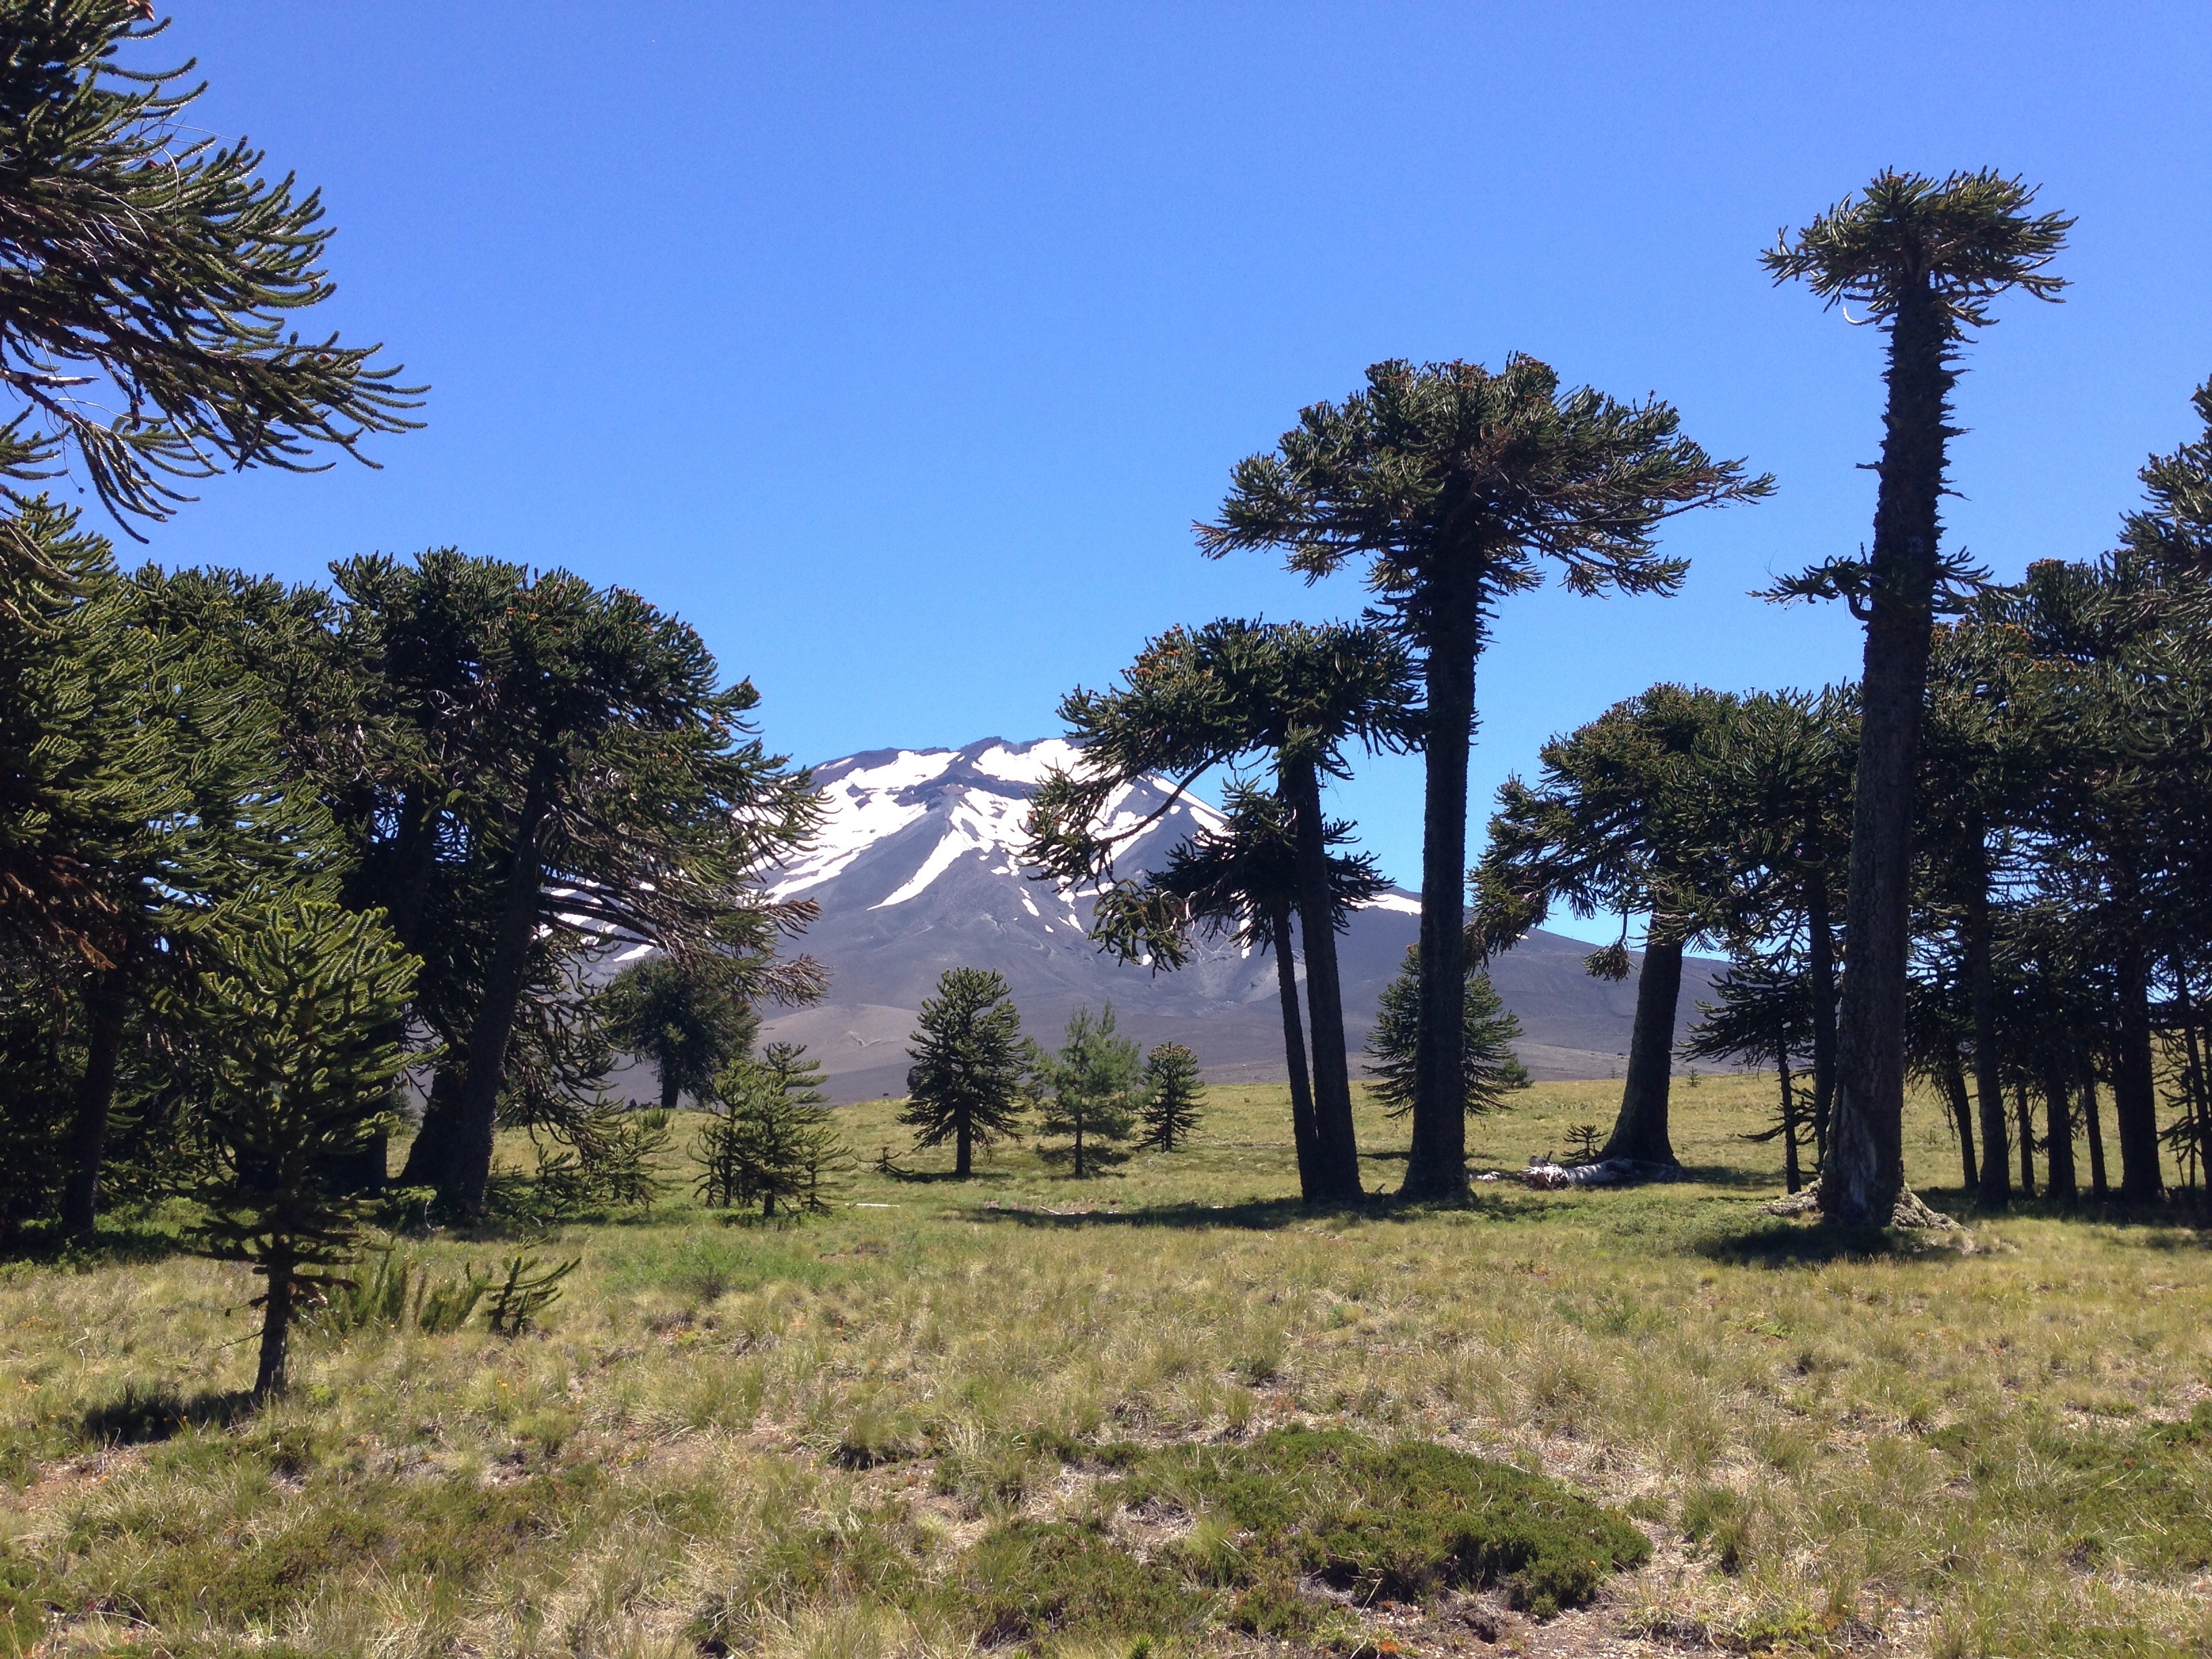
landscape, tree, wilderness, plant, ranch, park, savanna, ecosystem, biome, parque nacional, los araucarias, chile argentina, woody plant, arecales